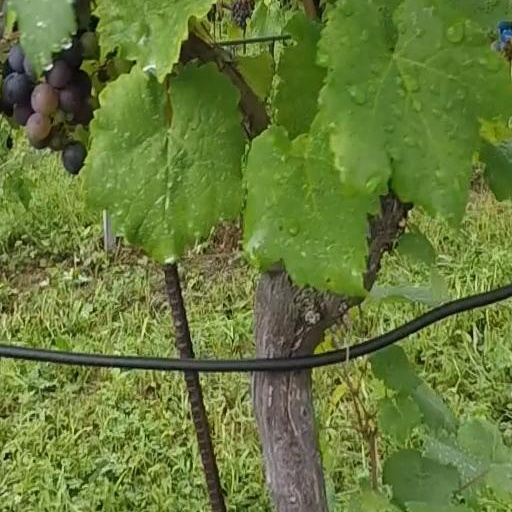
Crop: grape